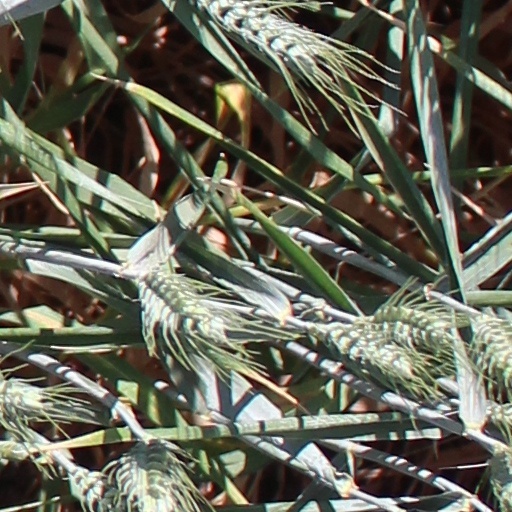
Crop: wheat